Blacklands Railroad

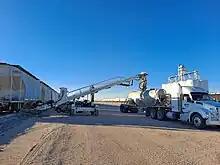
Odessa Transload Yard

Originally chartered in 1874, the Henderson-Overton Branch was completed in 1877. The line ran 15 miles from a connection with the International and Great Northern Railway in Overton, Texas to Henderson, Texas, with various industries along the way. The Henderson-Overton Branch was acquired by the International and Great Northern on September 27, 1880, and was operated by the latter company until it was consolidated with the newly reorganized International and Great Northern Railway Company on August 31, 1911. Through mergers and acquisitions, the branch was owned by a number of railroads, including the Missouri–Kansas–Texas Railroad, before finally landing with Union Pacific Railroad.